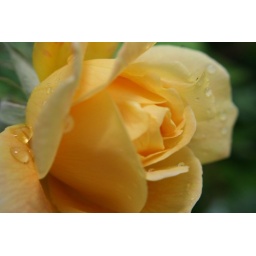
rose by our front door